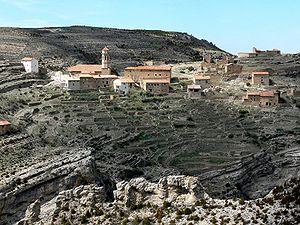
Cañada de Benatanduz est une commune d’Espagne, dans la Comarque du Maestrazgo, province de Teruel, communauté autonome d'Aragon.